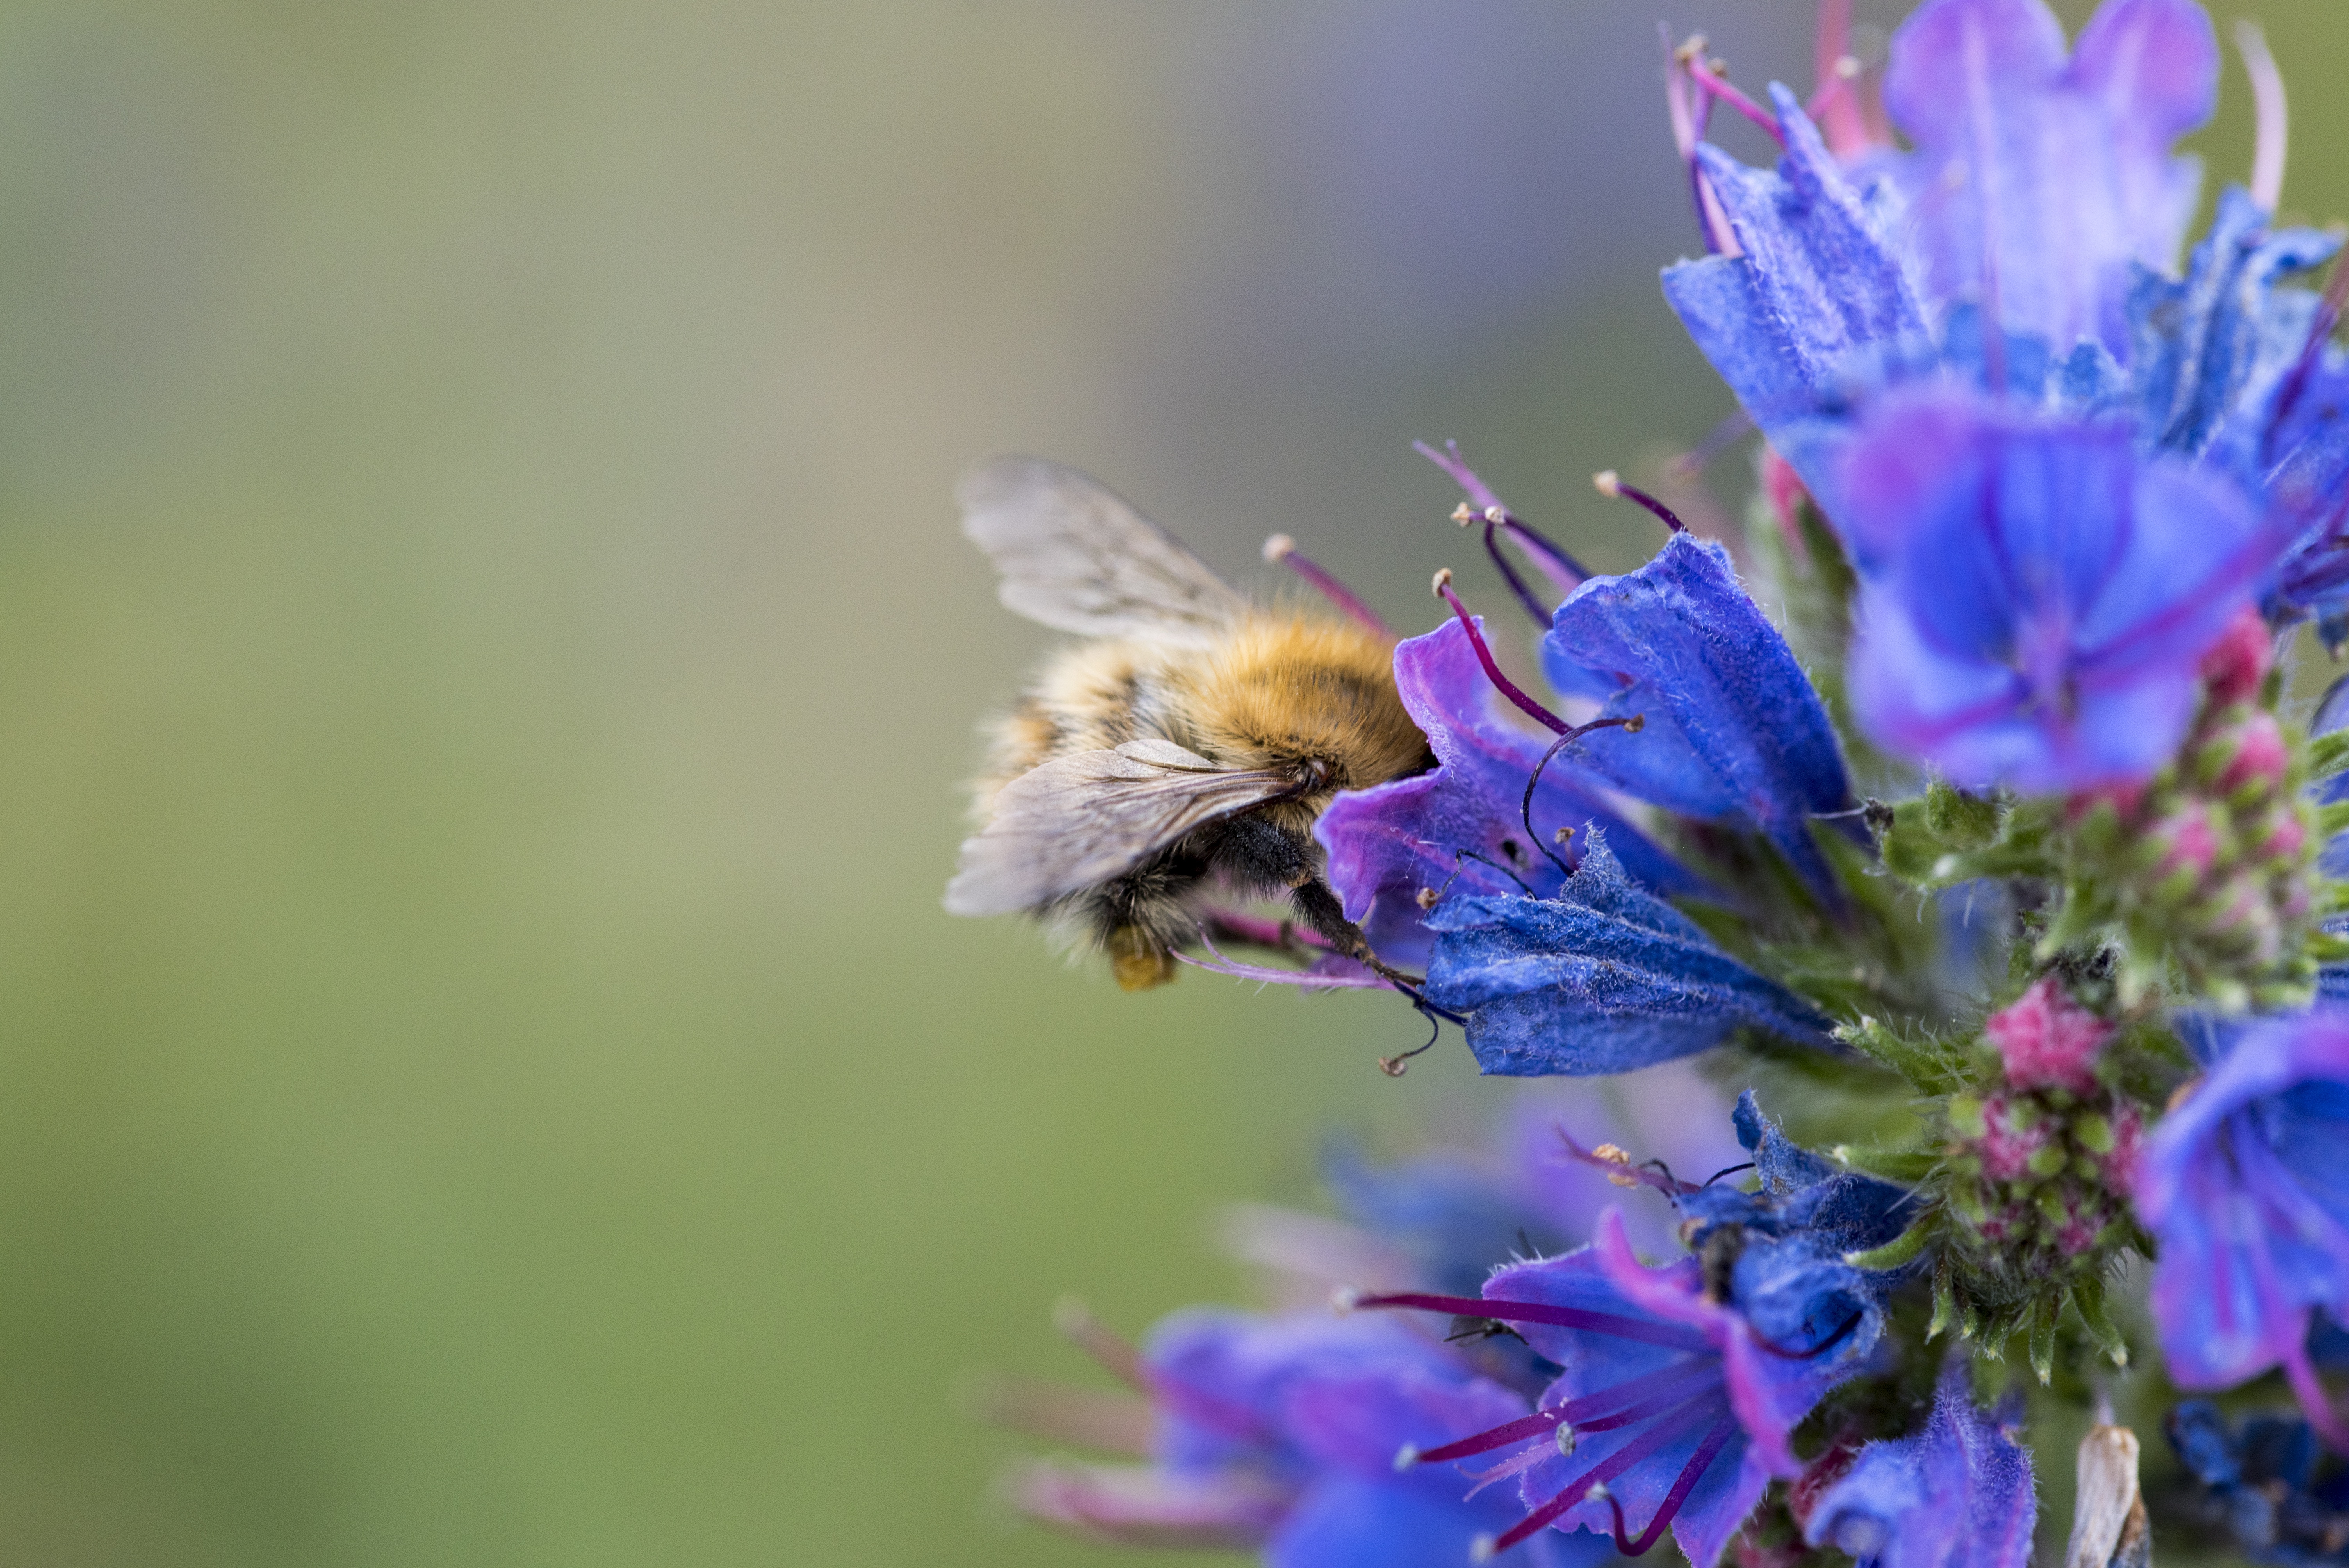
nature, blossom, plant, meadow, flower, petal, wildlife, pollen, pollination, insect, pollinate, garden, flora, lavender, fauna, invertebrate, wildflower, close up, outdoors, bee, bumblebee, nectar, macro photography, honey bee, pollinator, membrane winged insect